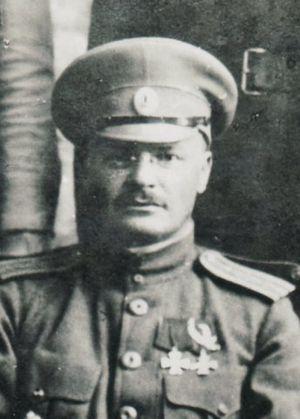
Mikhaïl Antonovitch Jebrak, né le 29 septembre 1875 dans le gouvernement de Grodno et mort au combat le 23 juin 1918 à Bielaïa Glina dans le Kouban, est un colonel de l’armée impériale russe et acteur des armées blanches lors de la guerre civile russe.